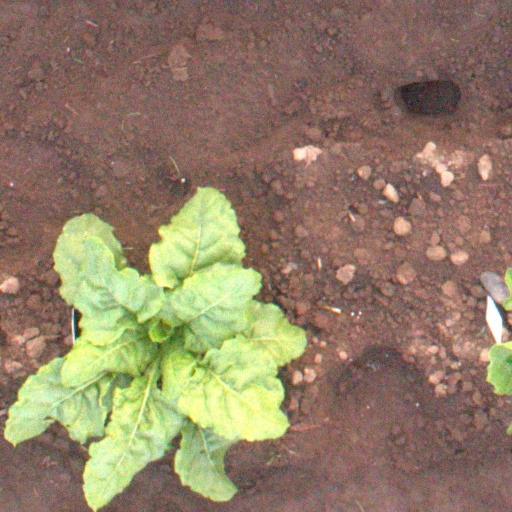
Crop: sugar beet